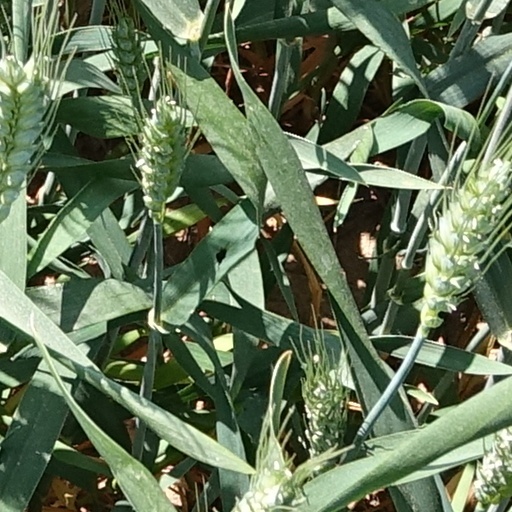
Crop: wheat